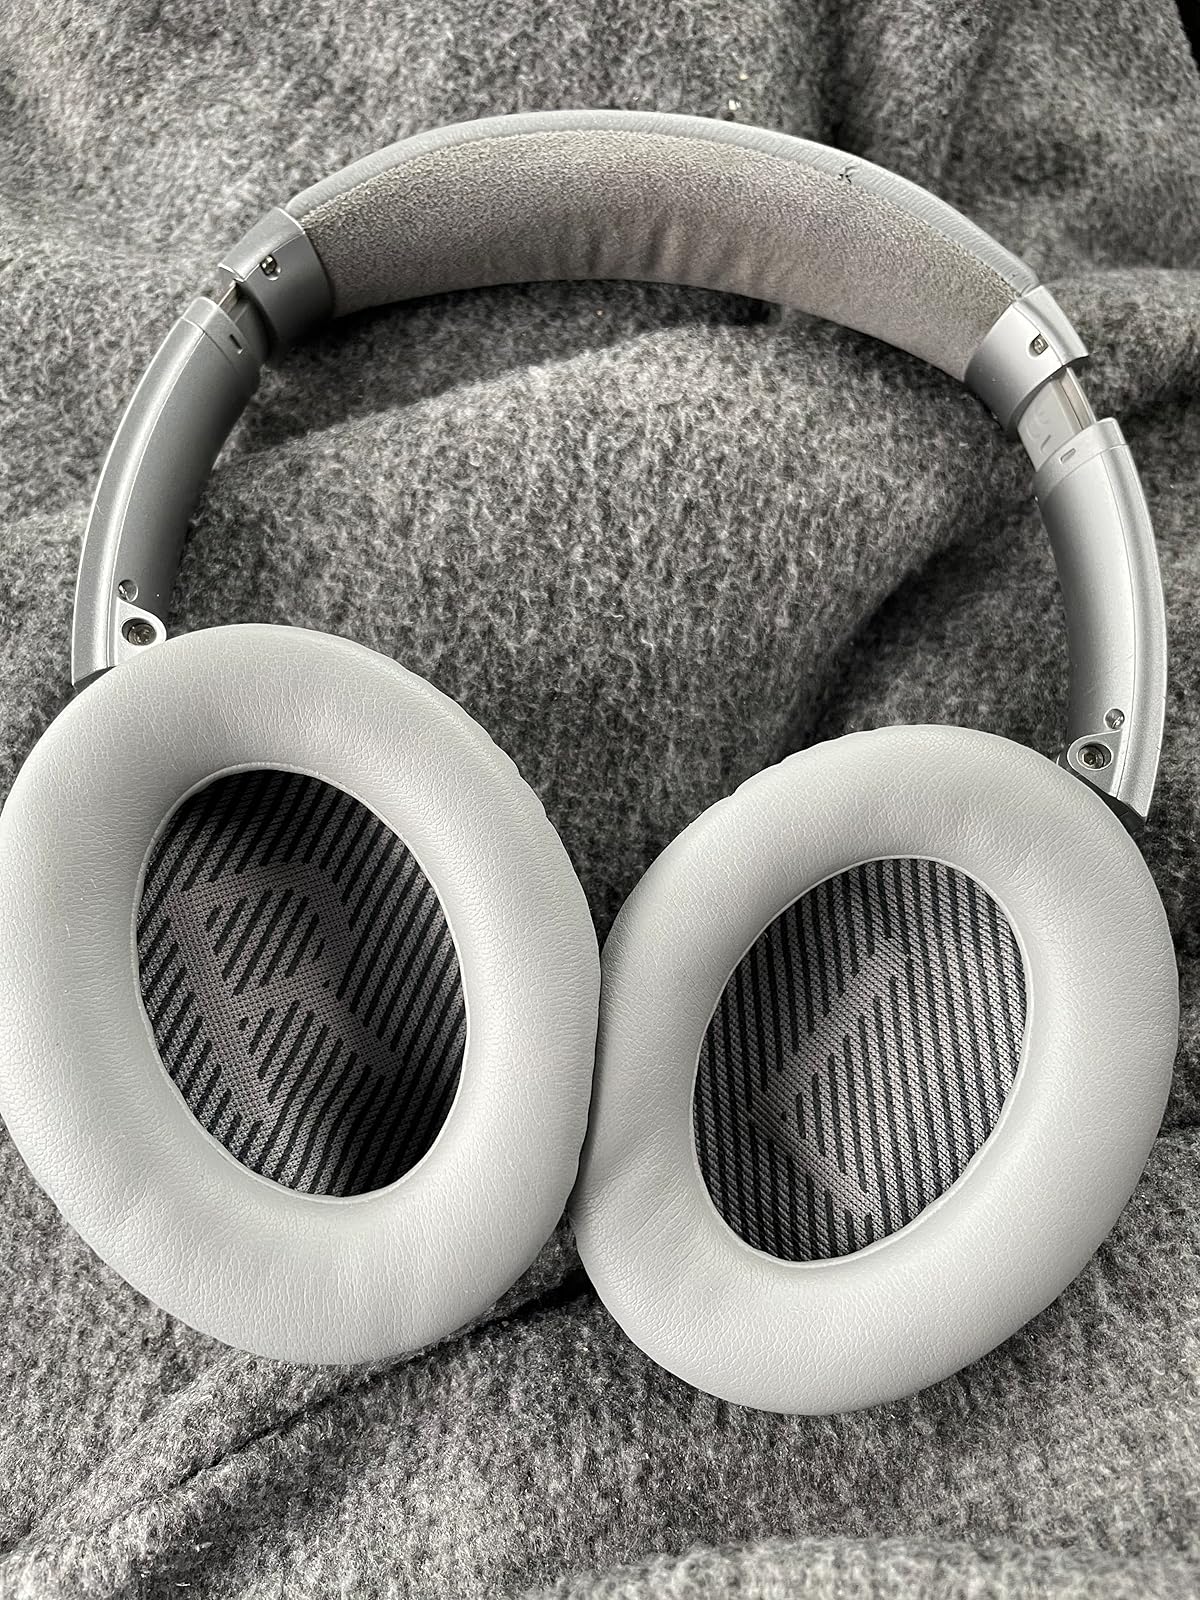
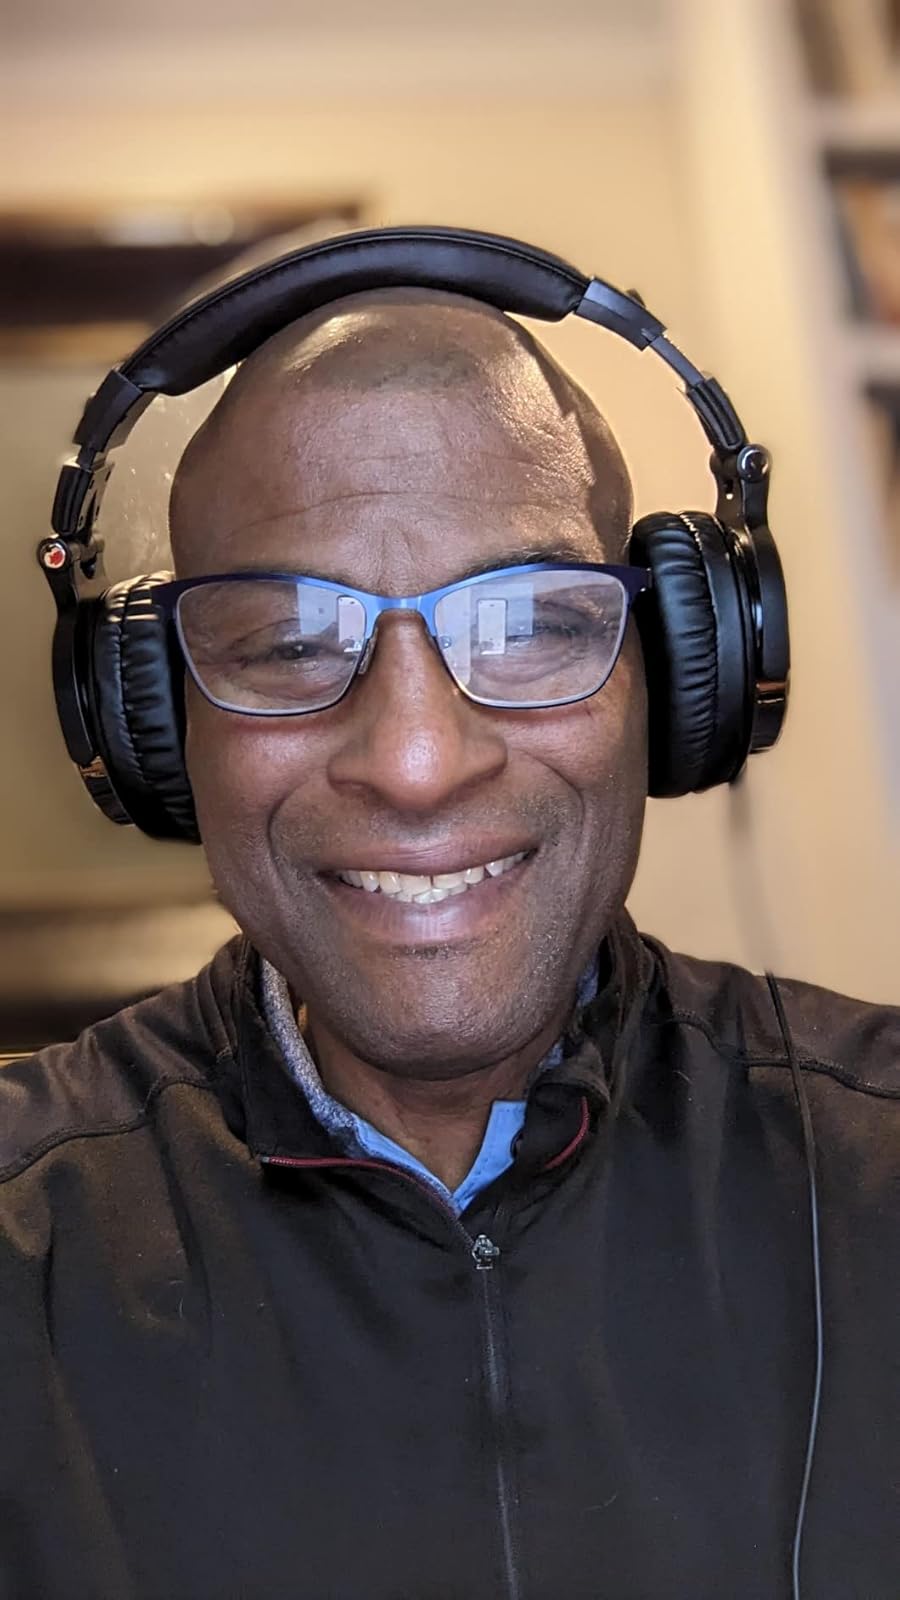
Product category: headphones
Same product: no